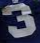
Number: 3